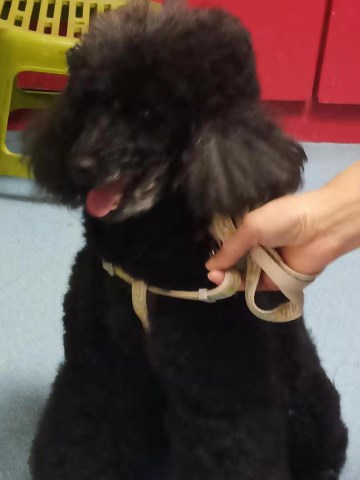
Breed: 2925-n000114-toy_poodle